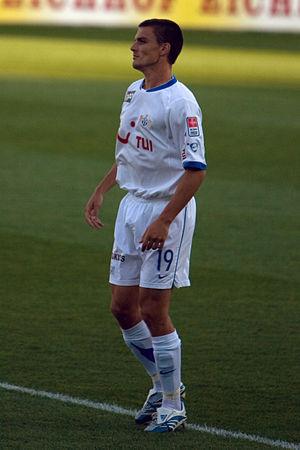
Alain Rochat est un footballeur suisse, né le 1ᵉʳ février 1983 à Saint-Jean-sur-Richelieu au Canada, qui évolue au poste de défenseur gauche.